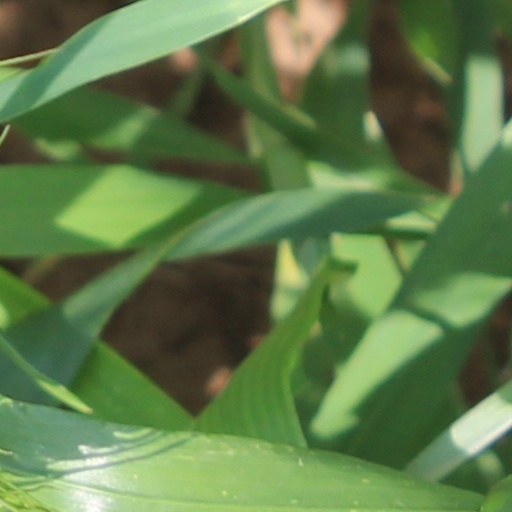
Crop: wheat